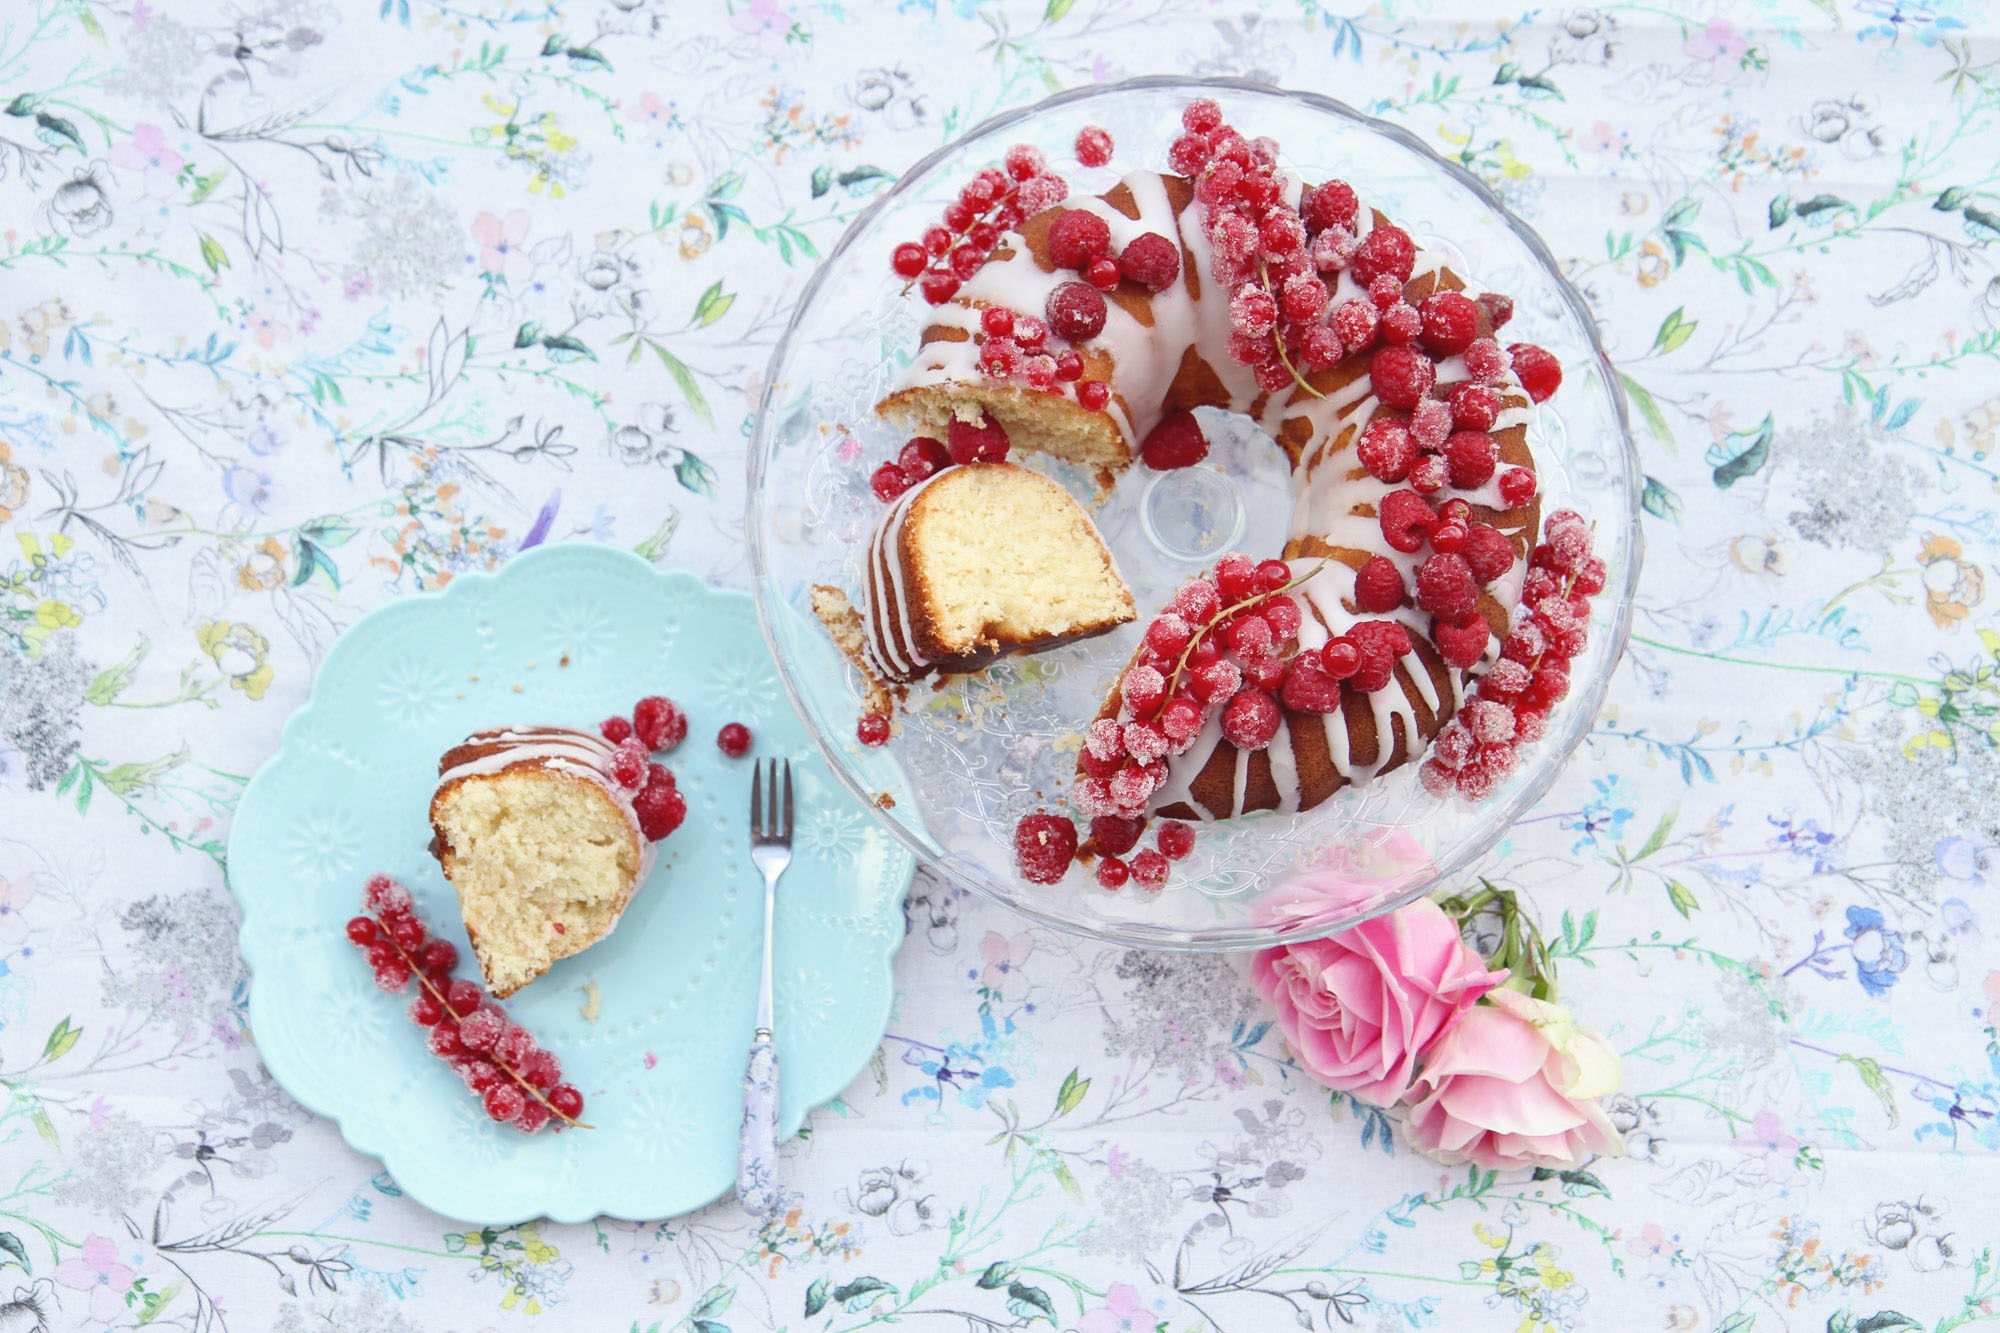
table, raspberry, fruit, berry, sweet, celebration, heart, dish, meal, food, produce, plate, breakfast, frosting, dessert, delicious, cake, strawberry, baked, whipped cream, berries, sugar, icing, raspberries, tasty, bundt cake, strawberries, unhealthy, torte